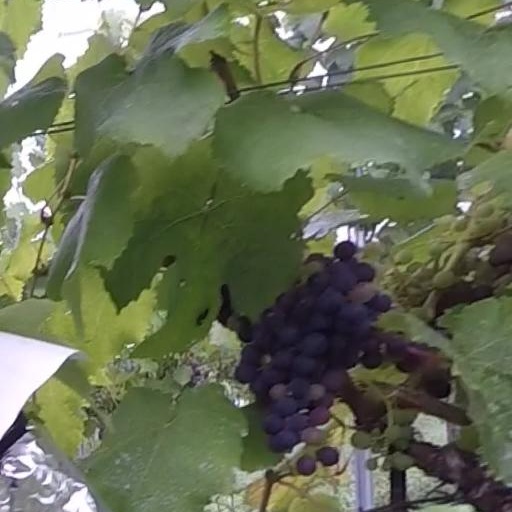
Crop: grape